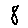
Label: 8